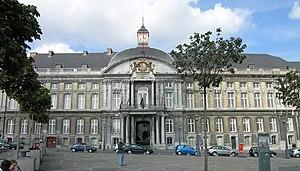
Liège, Palais des Princes-Évêques, façade principale Català: Lieja, Palau dels prínceps-bisbes, façana principal
L'architecture baroque mosan, connue également sous le nom d'architecture dans la principauté de Liège, est une forme d'architecture baroque qui s'est développée aux XVIIᵉ et XVIIIᵉ siècles dans la principauté de Liège, autour d'Aix-la-Chapelle et de Maastricht. Cette région est le Pays mosan. Le baroque mosan s'apparente au baroque des Pays-Bas méridionaux et occupe donc une position intermédiaire entre le stricte classicisme néerlandais et le plus exubérant classicisme français. L'influence du baroque allemand est particulièrement visible dans la région d'Aix-la-Chapelle. Ce style d’architecture est l'un des domaines de la période baroque dans la Principauté de Liège, qui au-delà de l'architecture, fut une période prospère pour les arts appliqués.